Friction welding

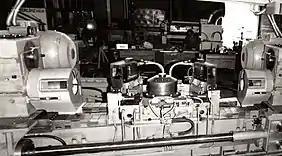
Historical photo of a double spindle machine for rotary friction welding

Some applications and patents connected with friction welding dates back to the turn of the 20th century, with rotary friction welding (RFW) being the oldest of the methods. W. Richter patented the method of linear friction welding (LFW) process in 1924 in England and 1929 in the Weimar Republic. The description of the process was vague and H. Klopstock patented the process in the Soviet Union in 1924. The first description and experiments related to rotary friction welding took place in the Soviet Union in 1956, when a machinist named A. I. Chudikov researched scientific studies and suggested the use of the welding method as a commercial process. The process was introduced to the United States in 1960. The American companies Caterpillar Tractor Company (Caterpillar - CAT), Rockwell International, and American Manufacturing Foundry all developed machines for the process. Patents were also issued throughout Europe and the Soviet Union. The first studies of friction welding in England were carried out by the Welding Institute in 1961.